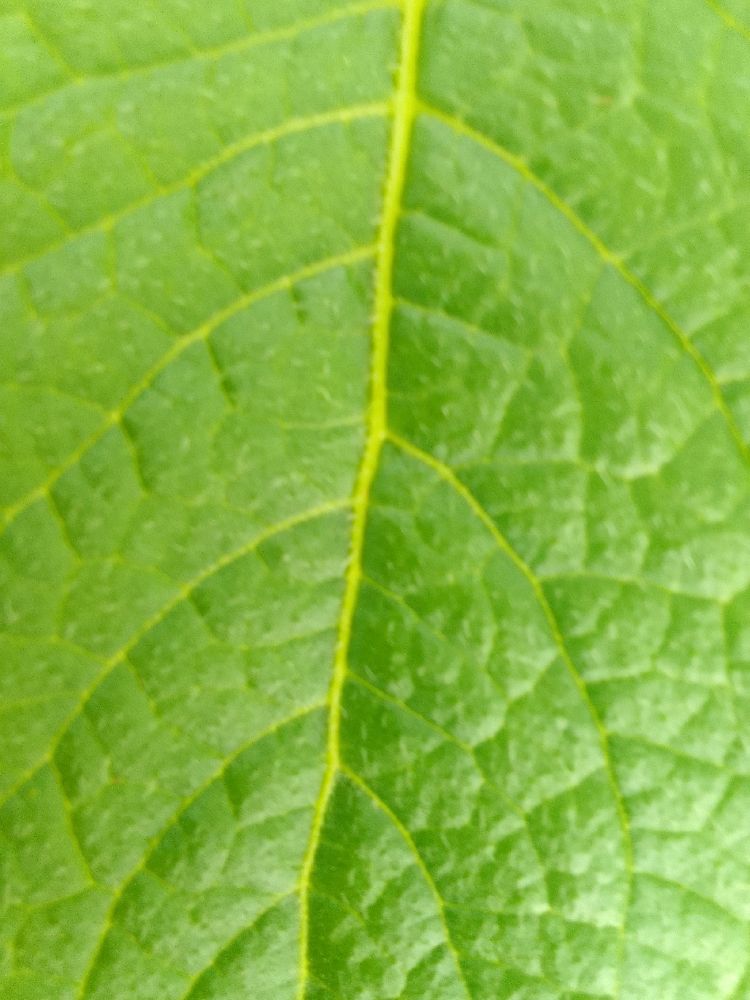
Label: Healthy